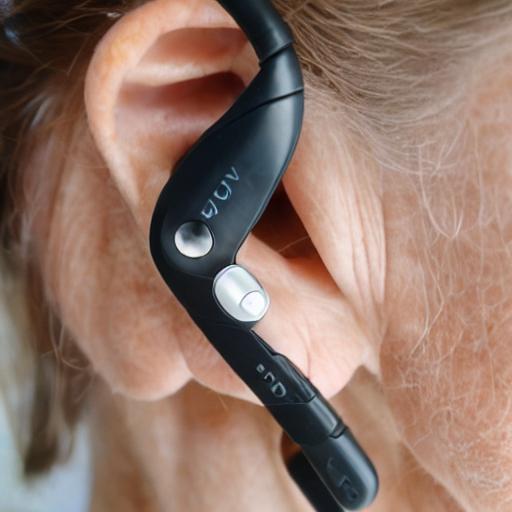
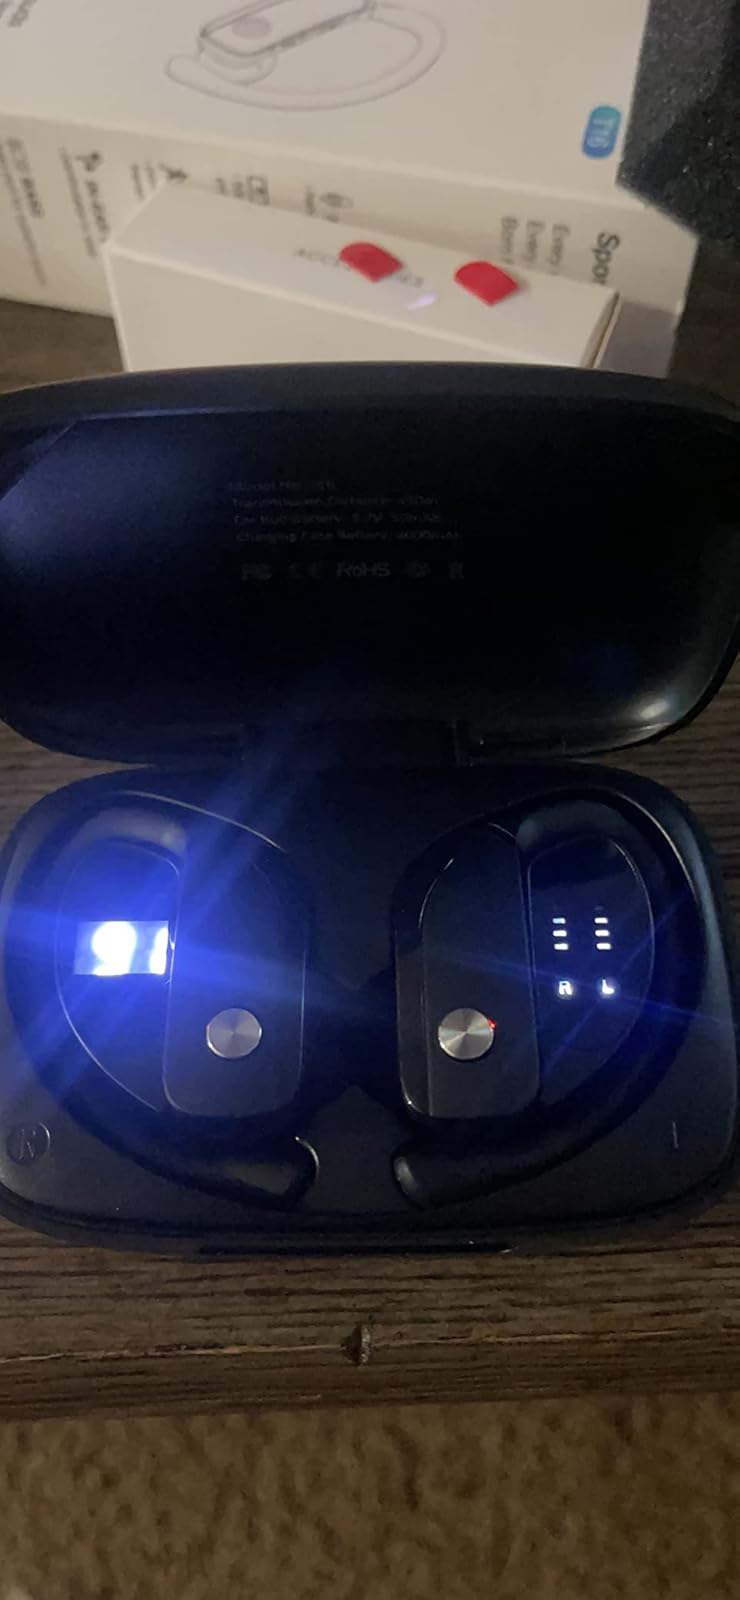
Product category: earbuds
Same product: no